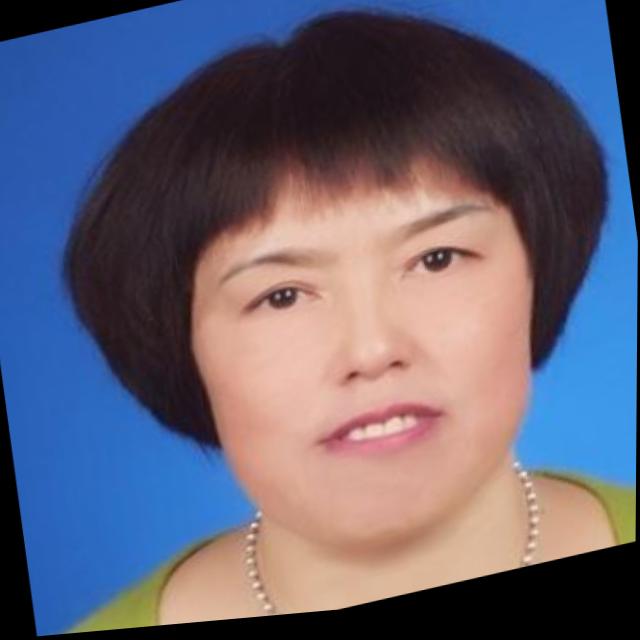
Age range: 45-64